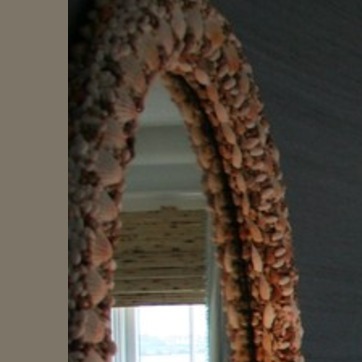
Material: mirror